Murder of Michelle Garvey

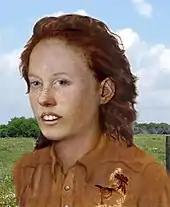
Artist Carl Koppelman's impression of what the then-unidentified Garvey looked like in life

Garvey's body was found on July 1, 1982, in Baytown, Texas, one month after she went missing. Authorities were unable to identify her body, but could determine that the victim was a white female between fifteen and twenty years old with blue eyes and curly red hair. The cause of death of the victim was determined to be strangulation. The girl also had an inverted left nipple, O-positive blood type, a scar on one foot, was approximately five feet one inch to tall, and had one of her ears pierced. Her body was found wearing brown clothing, including a long-sleeved, button-down shirt with a distinct horse embroidery on the breast pocket. Her pants were made of corduroy material. The body was disposed of in a field after she died, possibly merely hours after her murder. There was evidence that Garvey had been sexually assaulted. No bra or shoes were recovered and the shirt had also been unbuttoned.